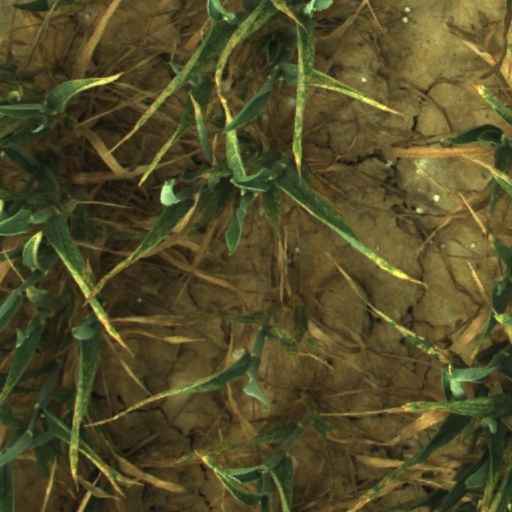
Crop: wheat